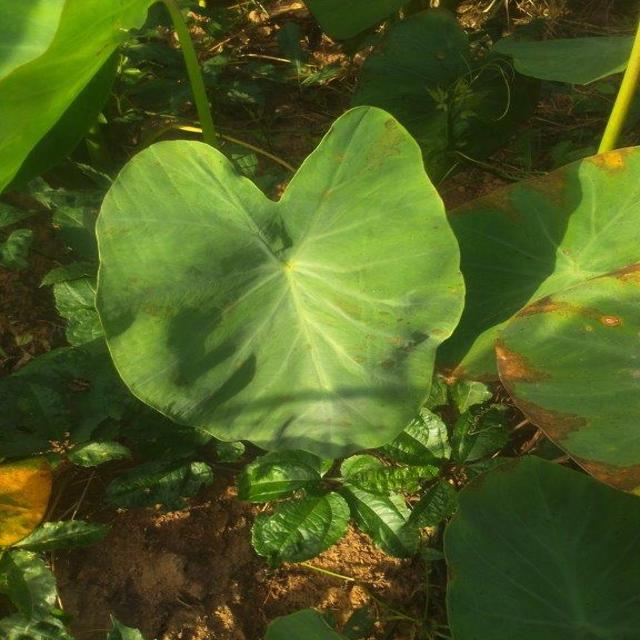
Label: Healthy